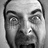
Emotion: surprise